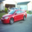
Label: automobile